Long Distance Walkers Association

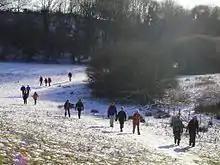
A walk around Farnham

The LDWA has over 40 local groups, which organise challenge events and social walks. It publishes a journal, "Strider," three times a year, and maintains a data base of long-distance paths, and registers of achievements in hillwalking and trail walking.